History of Norfolk, Virginia

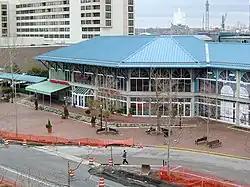
Waterside

With the dawn of the Interstate Highway System, new highways opened and a series of bridges and tunnels opening over fifteen years would link Norfolk with the Peninsula, Portsmouth, and Virginia Beach.